History of urban centres in the Low Countries

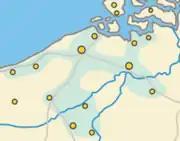
The Flemish cloth cities; c. 1350.

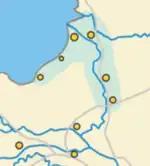
The Dutch Hanseatic cities in the East; c. 1380.

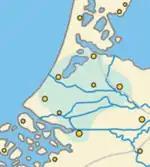
The main Hollandic urban centres; c. 1400.

From around the 10th century, mainly due to population growth and improved infrastructure, a greater number of larger settlements began to appear. Around the 11th century, some of these towns began to form networks of urban centres. In the Low Countries these appeared in 3 regions; at first in the County of Flanders in the South, then followed by the County of Holland in the North and Northern Guelders/Oversticht in the East. Towns located in the centre of the Low Countries were able to profit from the urban networks of both Flanders and Holland, without developing regional urban networks of their own. In the northern Low Countries, however, such as Frisia and Groningen, cities remained relatively isolated. Groningen is still nicknamed "stad" ("city") within its province, reflecting its position as the only city in the region as well as its isolation.